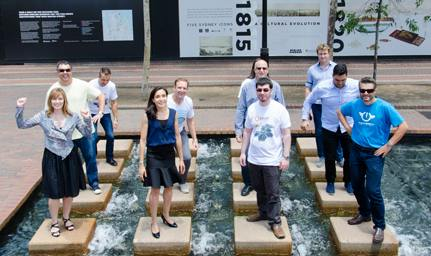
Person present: Yes